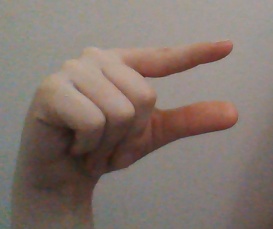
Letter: dal